Atlantic and Danville Railway

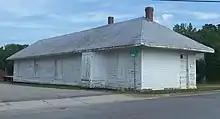
Brodnax Train Station on the Atlantic and Danville Railway

The Atlantic and Danville Railway was incorporated in 1882 and opened its mainline between Portsmouth and Danville in 1890. The Southern Railway leased the company from 1899–1949. A branch line ran from Emporia, Virginia to Claremont, Virginia and interchanged with the Atlantic Coast Line Railroad. The Southern Railway discontinued service on this branch in 1932; the Gray Lumber Company continued to use it for logging operations until 1938.